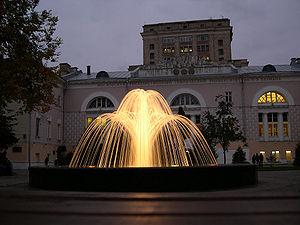
L'université technique d'État de Moscou-Bauman surnommée « École Bauman » est une école d’ingénieur russe fondée en 1763 à Moscou sous le nom de « Maison impériale d’éducation de l'impératrice Catherine II. » C’est le deuxième plus ancien établissement d’éducation supérieure en Russie après l'université de Moscou.